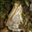
Label: frog